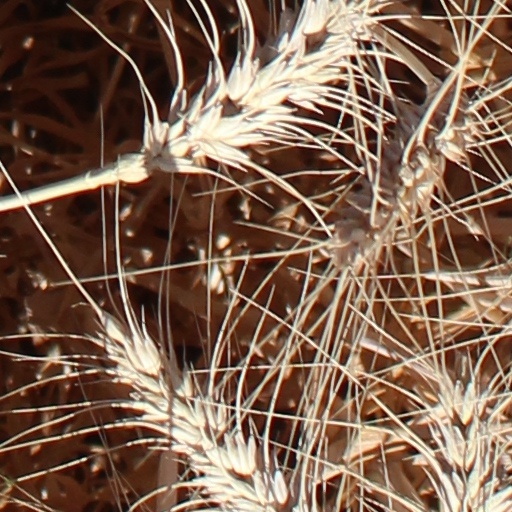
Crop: wheat